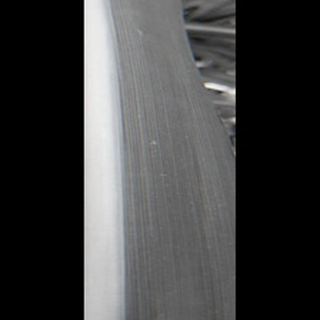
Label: healthy_sugarcane